Christian Gottlieb Kratzenstein

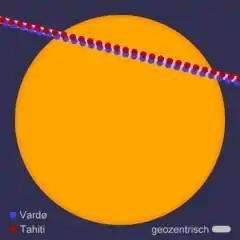
Transit of Venus 1769 seen from Tahiti and Vardø.

Christian Gottlieb Kratzenstein (30 January 1723, Wernigerode – 6 July 1795, Copenhagen) was a German-born medical doctor, physicist and engineer. From 1753 to the end of his life he was a professor at the University of Copenhagen where he served as rector four times. He is especially known for his investigations of the use of electricity in medicine and the first attempts at mechanical speech synthesis. As a teacher he wrote the first textbook on experimental physics in the united kingdom of Denmark-Norway.